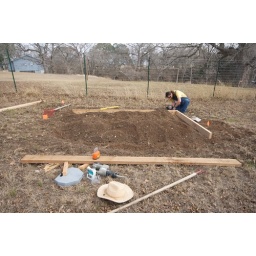
A large raised bed box going in to hold a soil mix for black and raspberries.